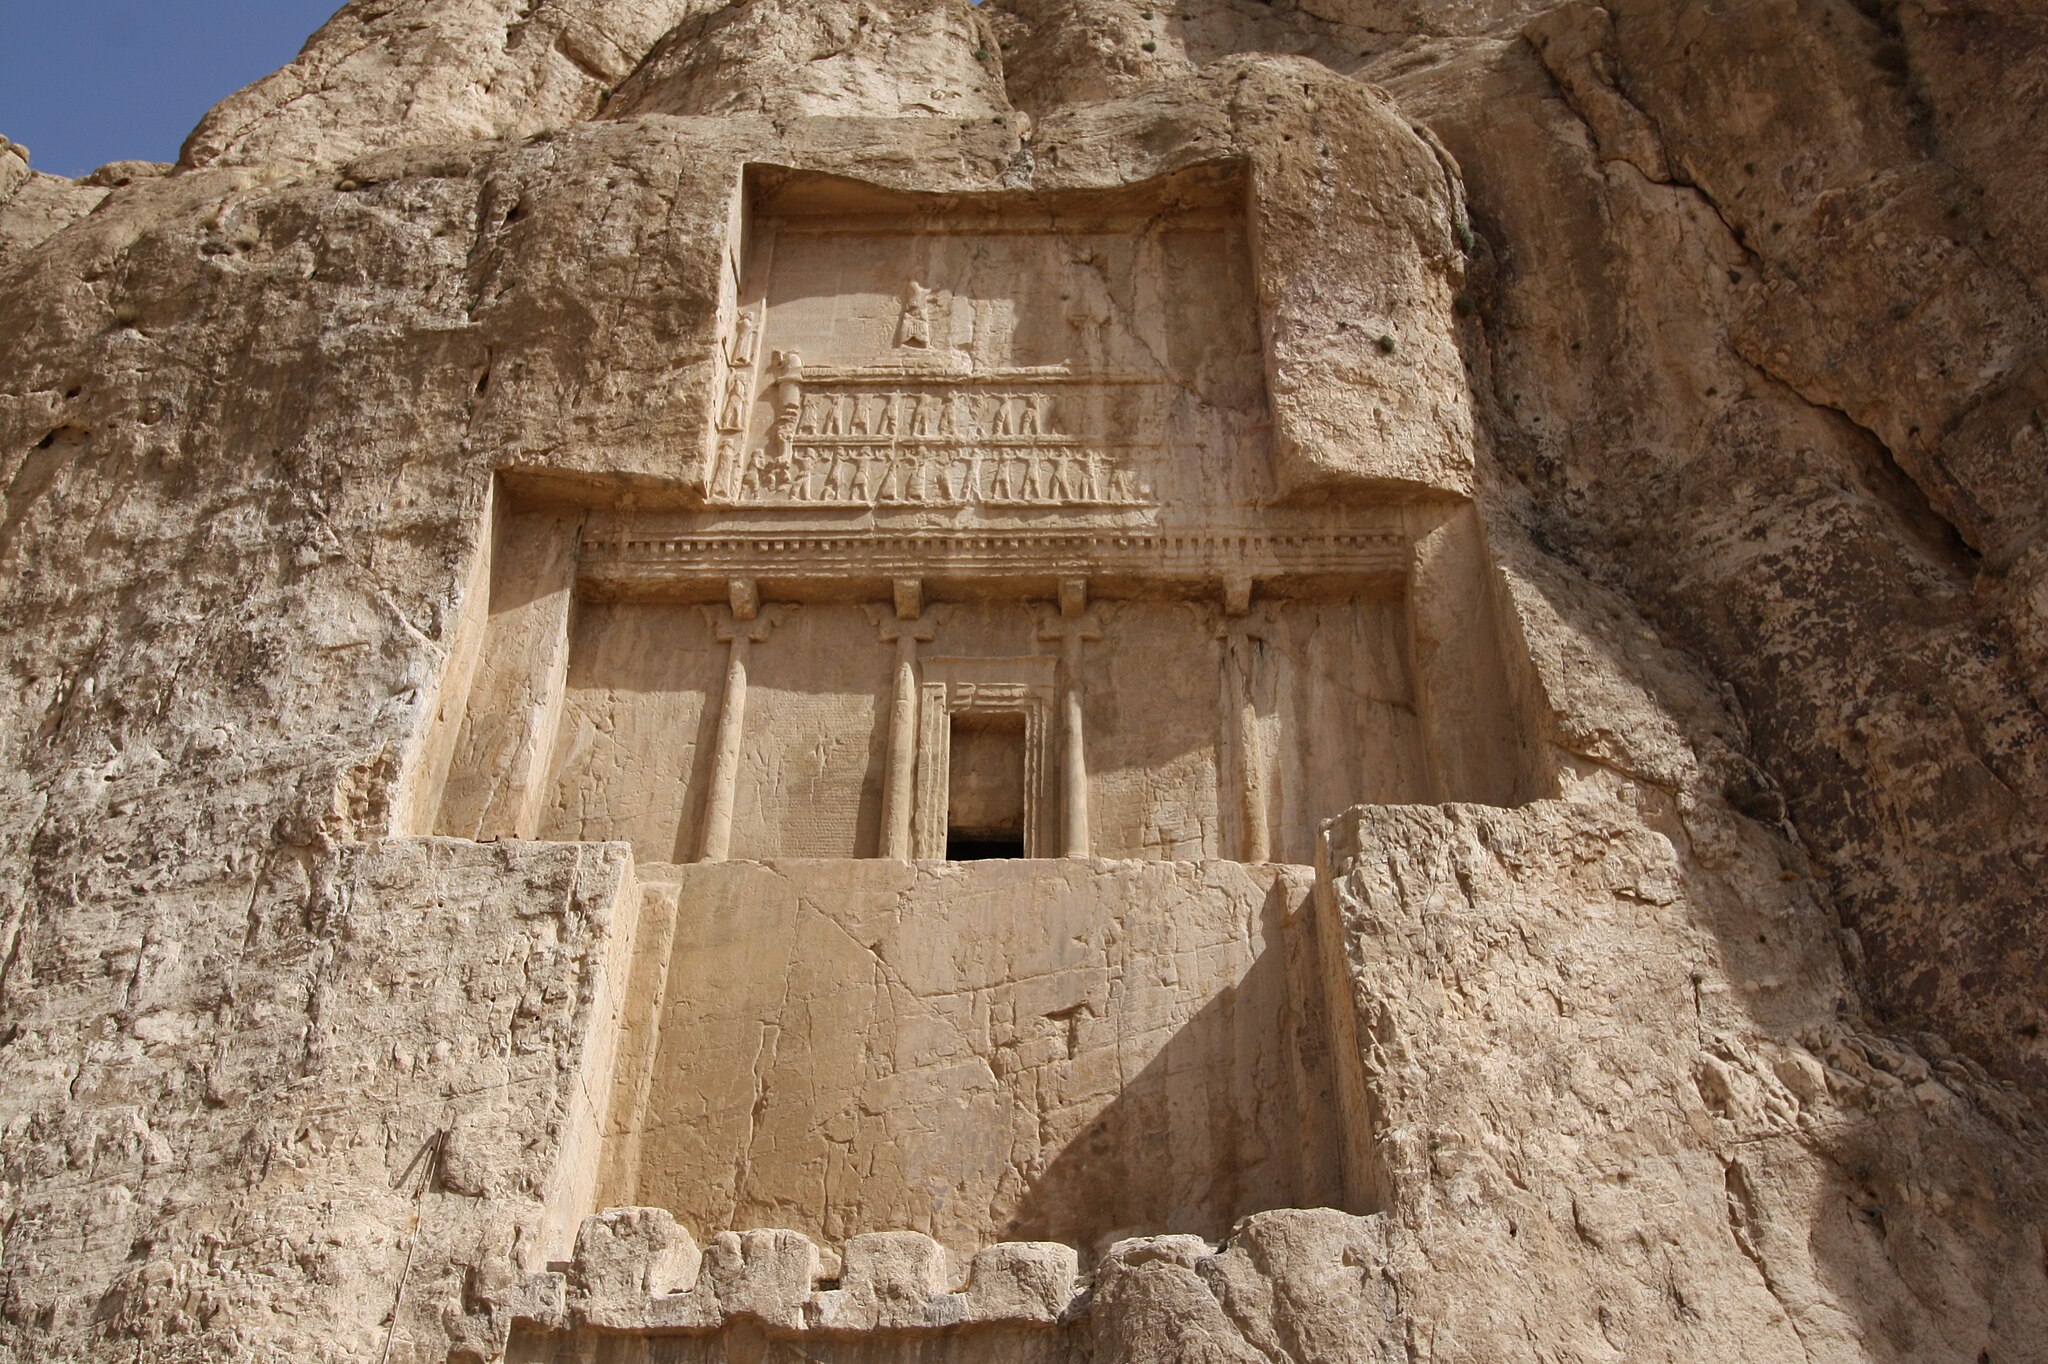
Title: Tomb of Darius I front
Description: Tomb of Darius I
Date: 2015-06-11 06:28:12
Categories: Tomb of Darius I, Flickr images reviewed by FlickreviewR 2